LAZ-697

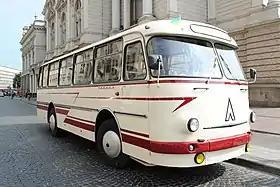
LAZ-697M

The LAZ-697 “Tourist” was a Soviet two-axle, middle-class coach, which was produced in the Western Ukrainian city Lviv from 1959 to 1985. It was derived from the LAZ-695 during that model's development process. Because of that, both bus models are mechanically identical. The LAZ-697 was used for touristic purposes as well as for shorter intercity trips, being designed for greater comfort than the LAZ-695. It was taken out of production in 1985, in favor of the upper-class coach LAZ-699.